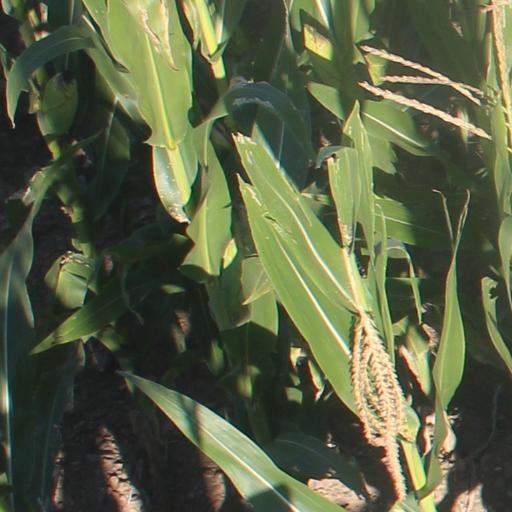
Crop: maize; corn